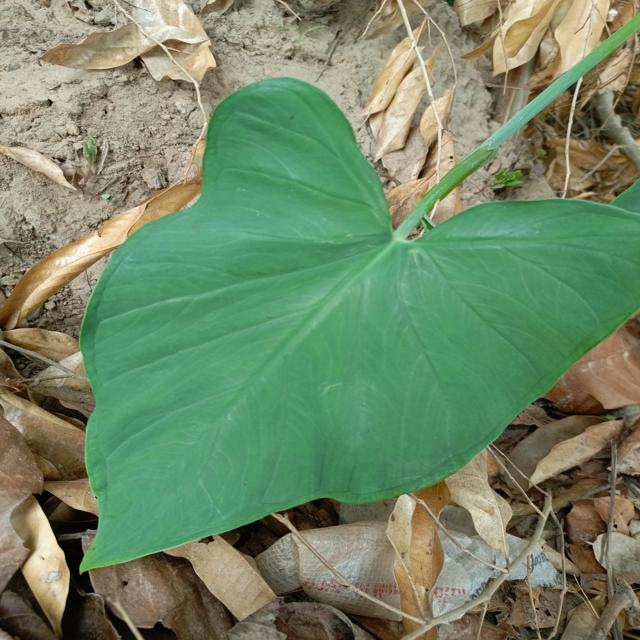
Label: Healthy